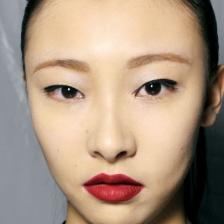
Label: faces